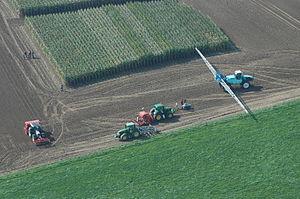
L'agriculture de précision est un principe de gestion des parcelles agricoles qui vise l'optimisation des rendements et des investissements, en cherchant à mieux tenir compte des variabilités des milieux et des conditions entre parcelles différentes ainsi qu'à des échelles intra-parcellaires.